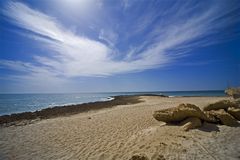
Weather: sun or clear